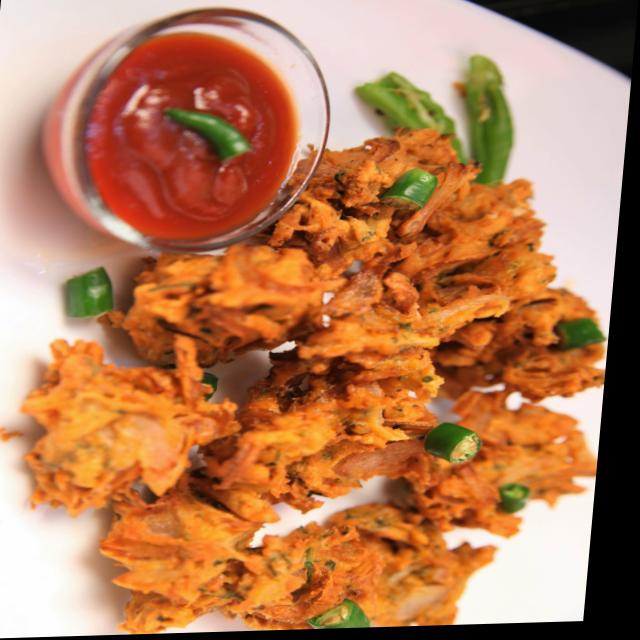
Dish: pakode